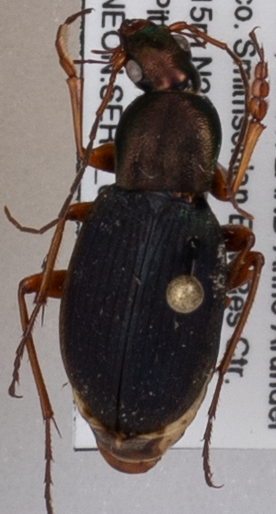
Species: Chlaenius aestivus
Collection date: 2021-08-05
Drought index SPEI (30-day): -1.06
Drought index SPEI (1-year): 1.418
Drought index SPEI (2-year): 1.45